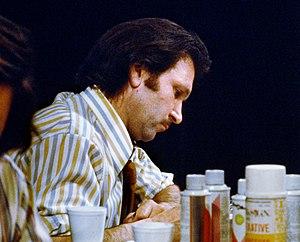
Jean Tabary en 1973 à Montréal. Fiche technique complémentaire: numérisation d'une diapositive 35mm. Appareil original: Nikon F Objectif Nikkor 43-86mm.
René Goscinny, né le 14 août 1926 à Paris où il est mort le 5 novembre 1977, est un scénariste de bande dessinée, journaliste, écrivain et humoriste français, également producteur, réalisateur et scénariste de films.
Pilote est un magazine hebdomadaire de bande dessinée français publié d'octobre 1959 à octobre 1989. Dans ses premières années, c'est un magazine jeunesse diversifié qui, outre de la bande dessinée, publie des nouvelles, romans, jeux, blagues et reportages en tous genres. La bande dessinée prend cependant une place de plus en plus importante au milieu des années 1960 et occupe plus de 80 % du périodique dès la fin de la décennie.